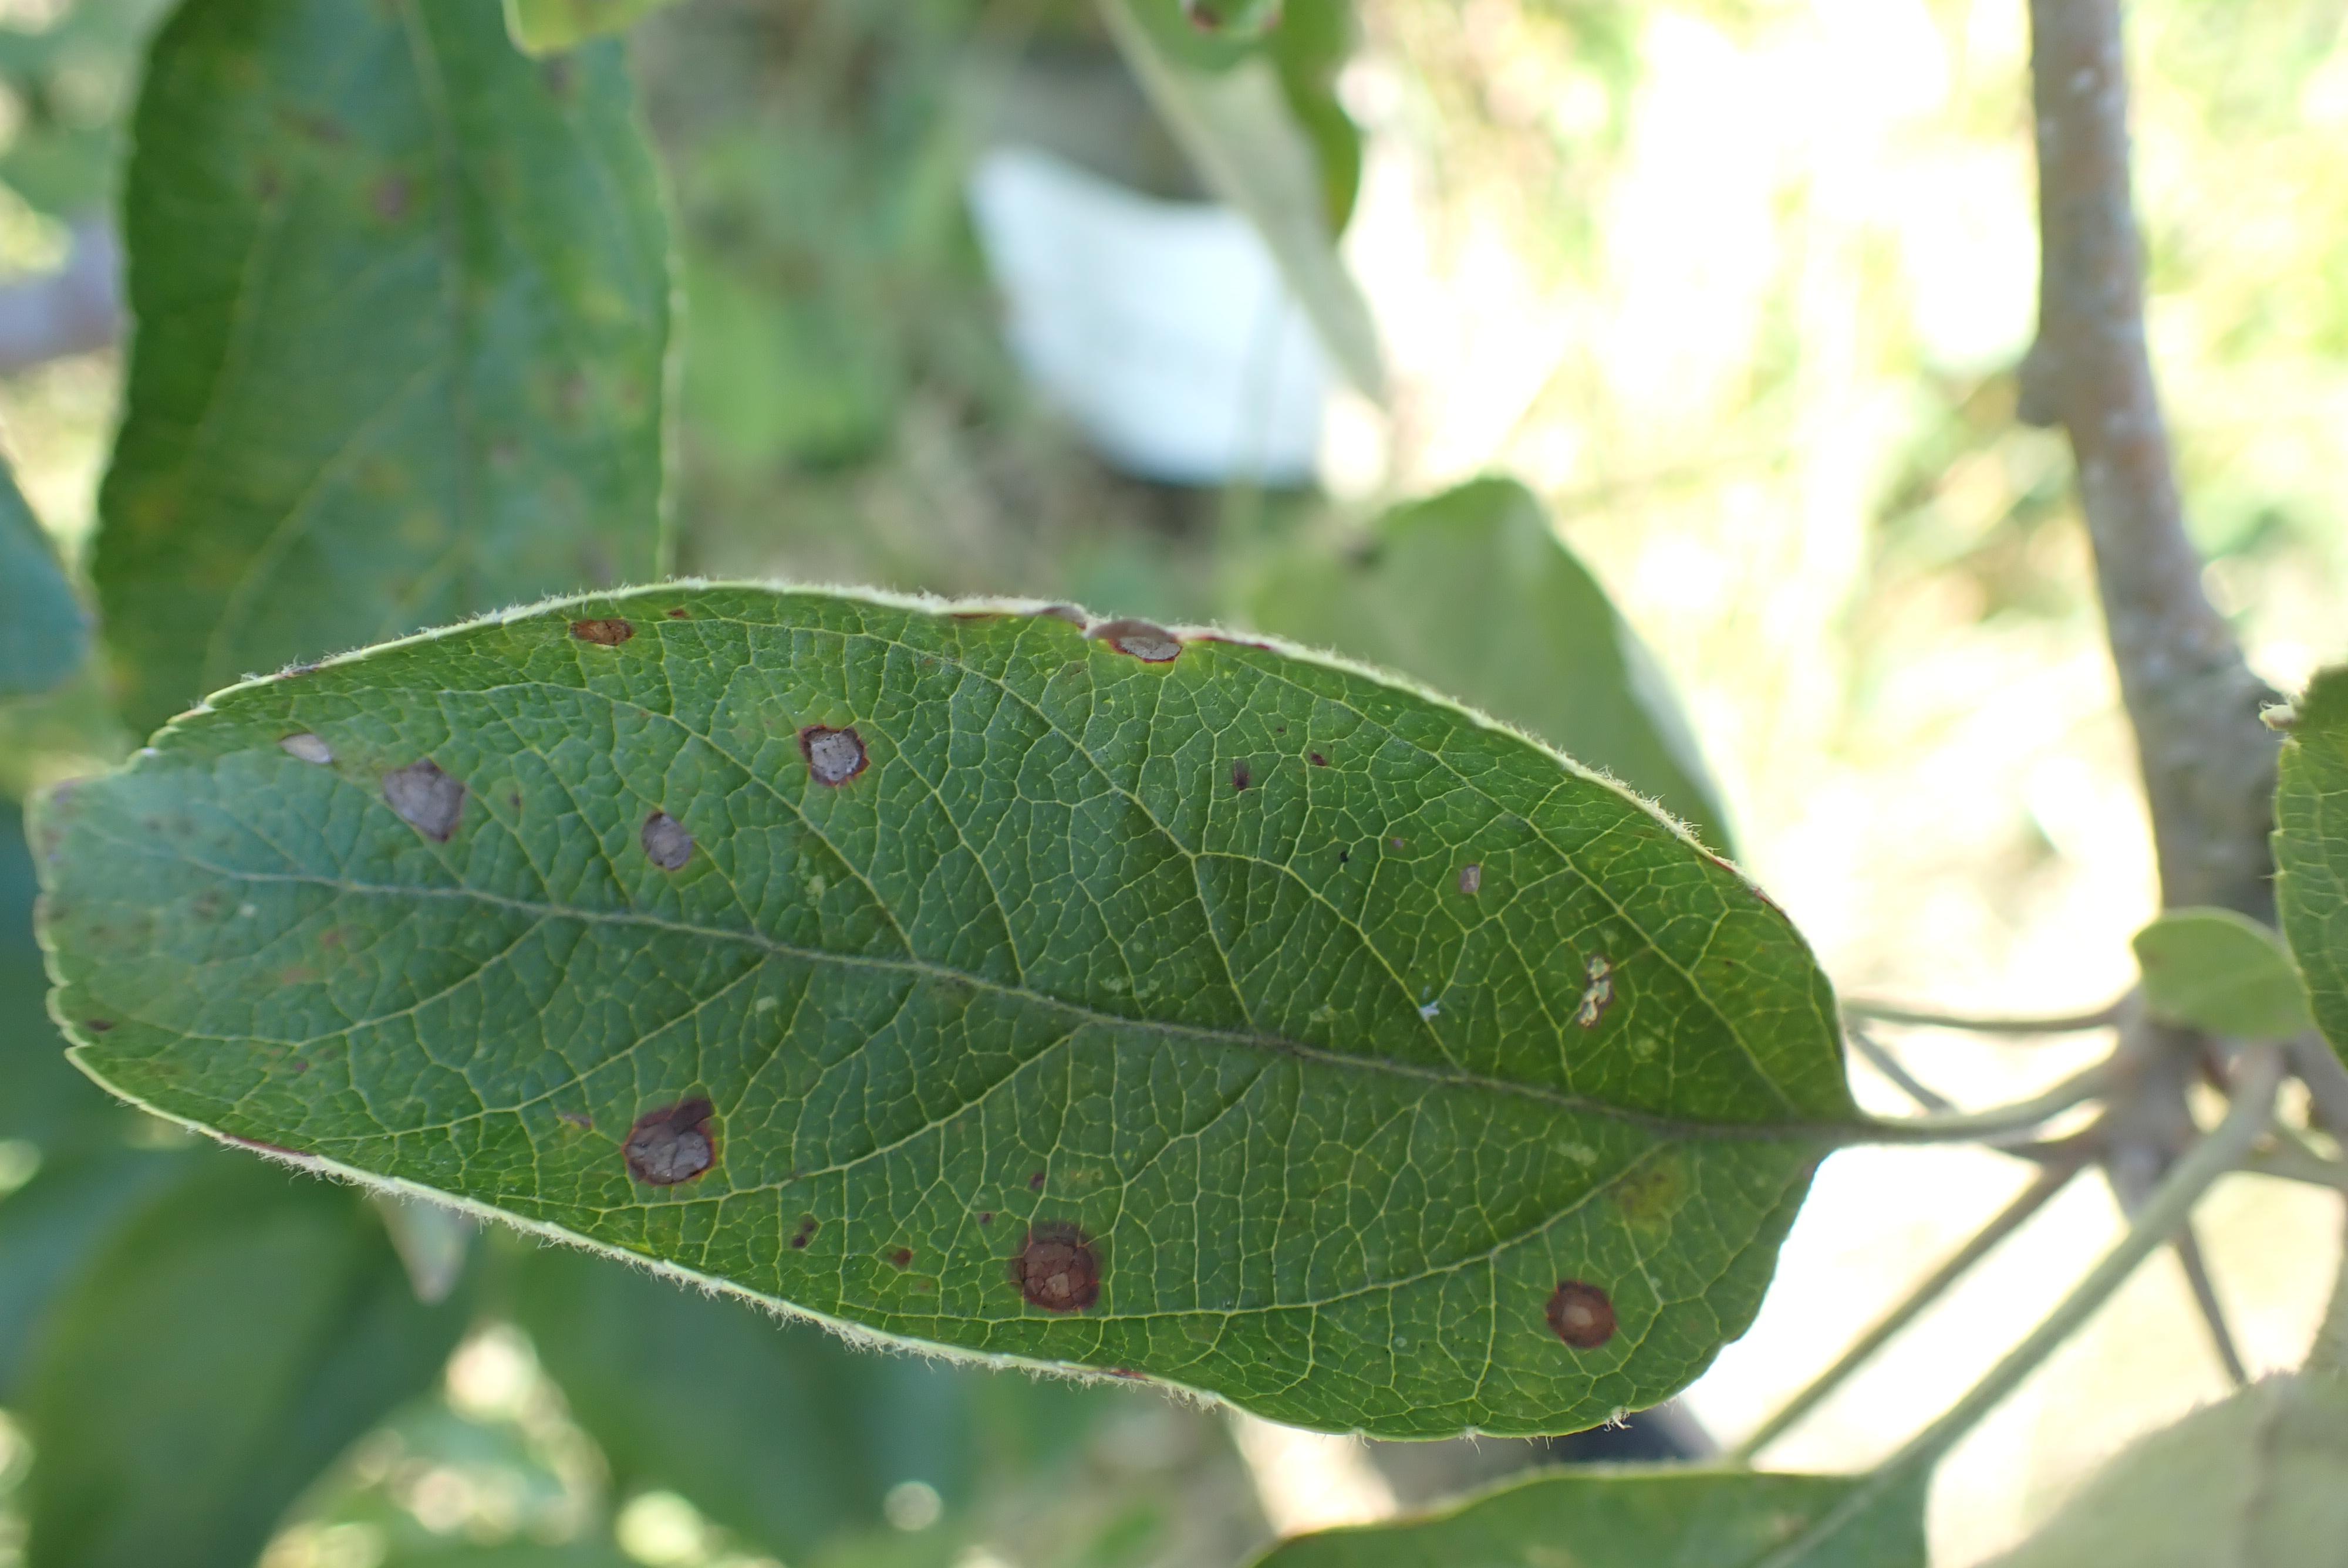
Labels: scab, frog_eye_leaf_spot